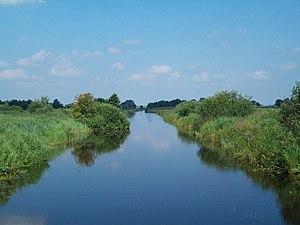
Le parc national De Alde Feanen est un parc national des Pays-Bas, situé en province de Frise. Créé en 2006 sur 25 km², il protège des zones humides, lacs, étangs, roselières et marécages.